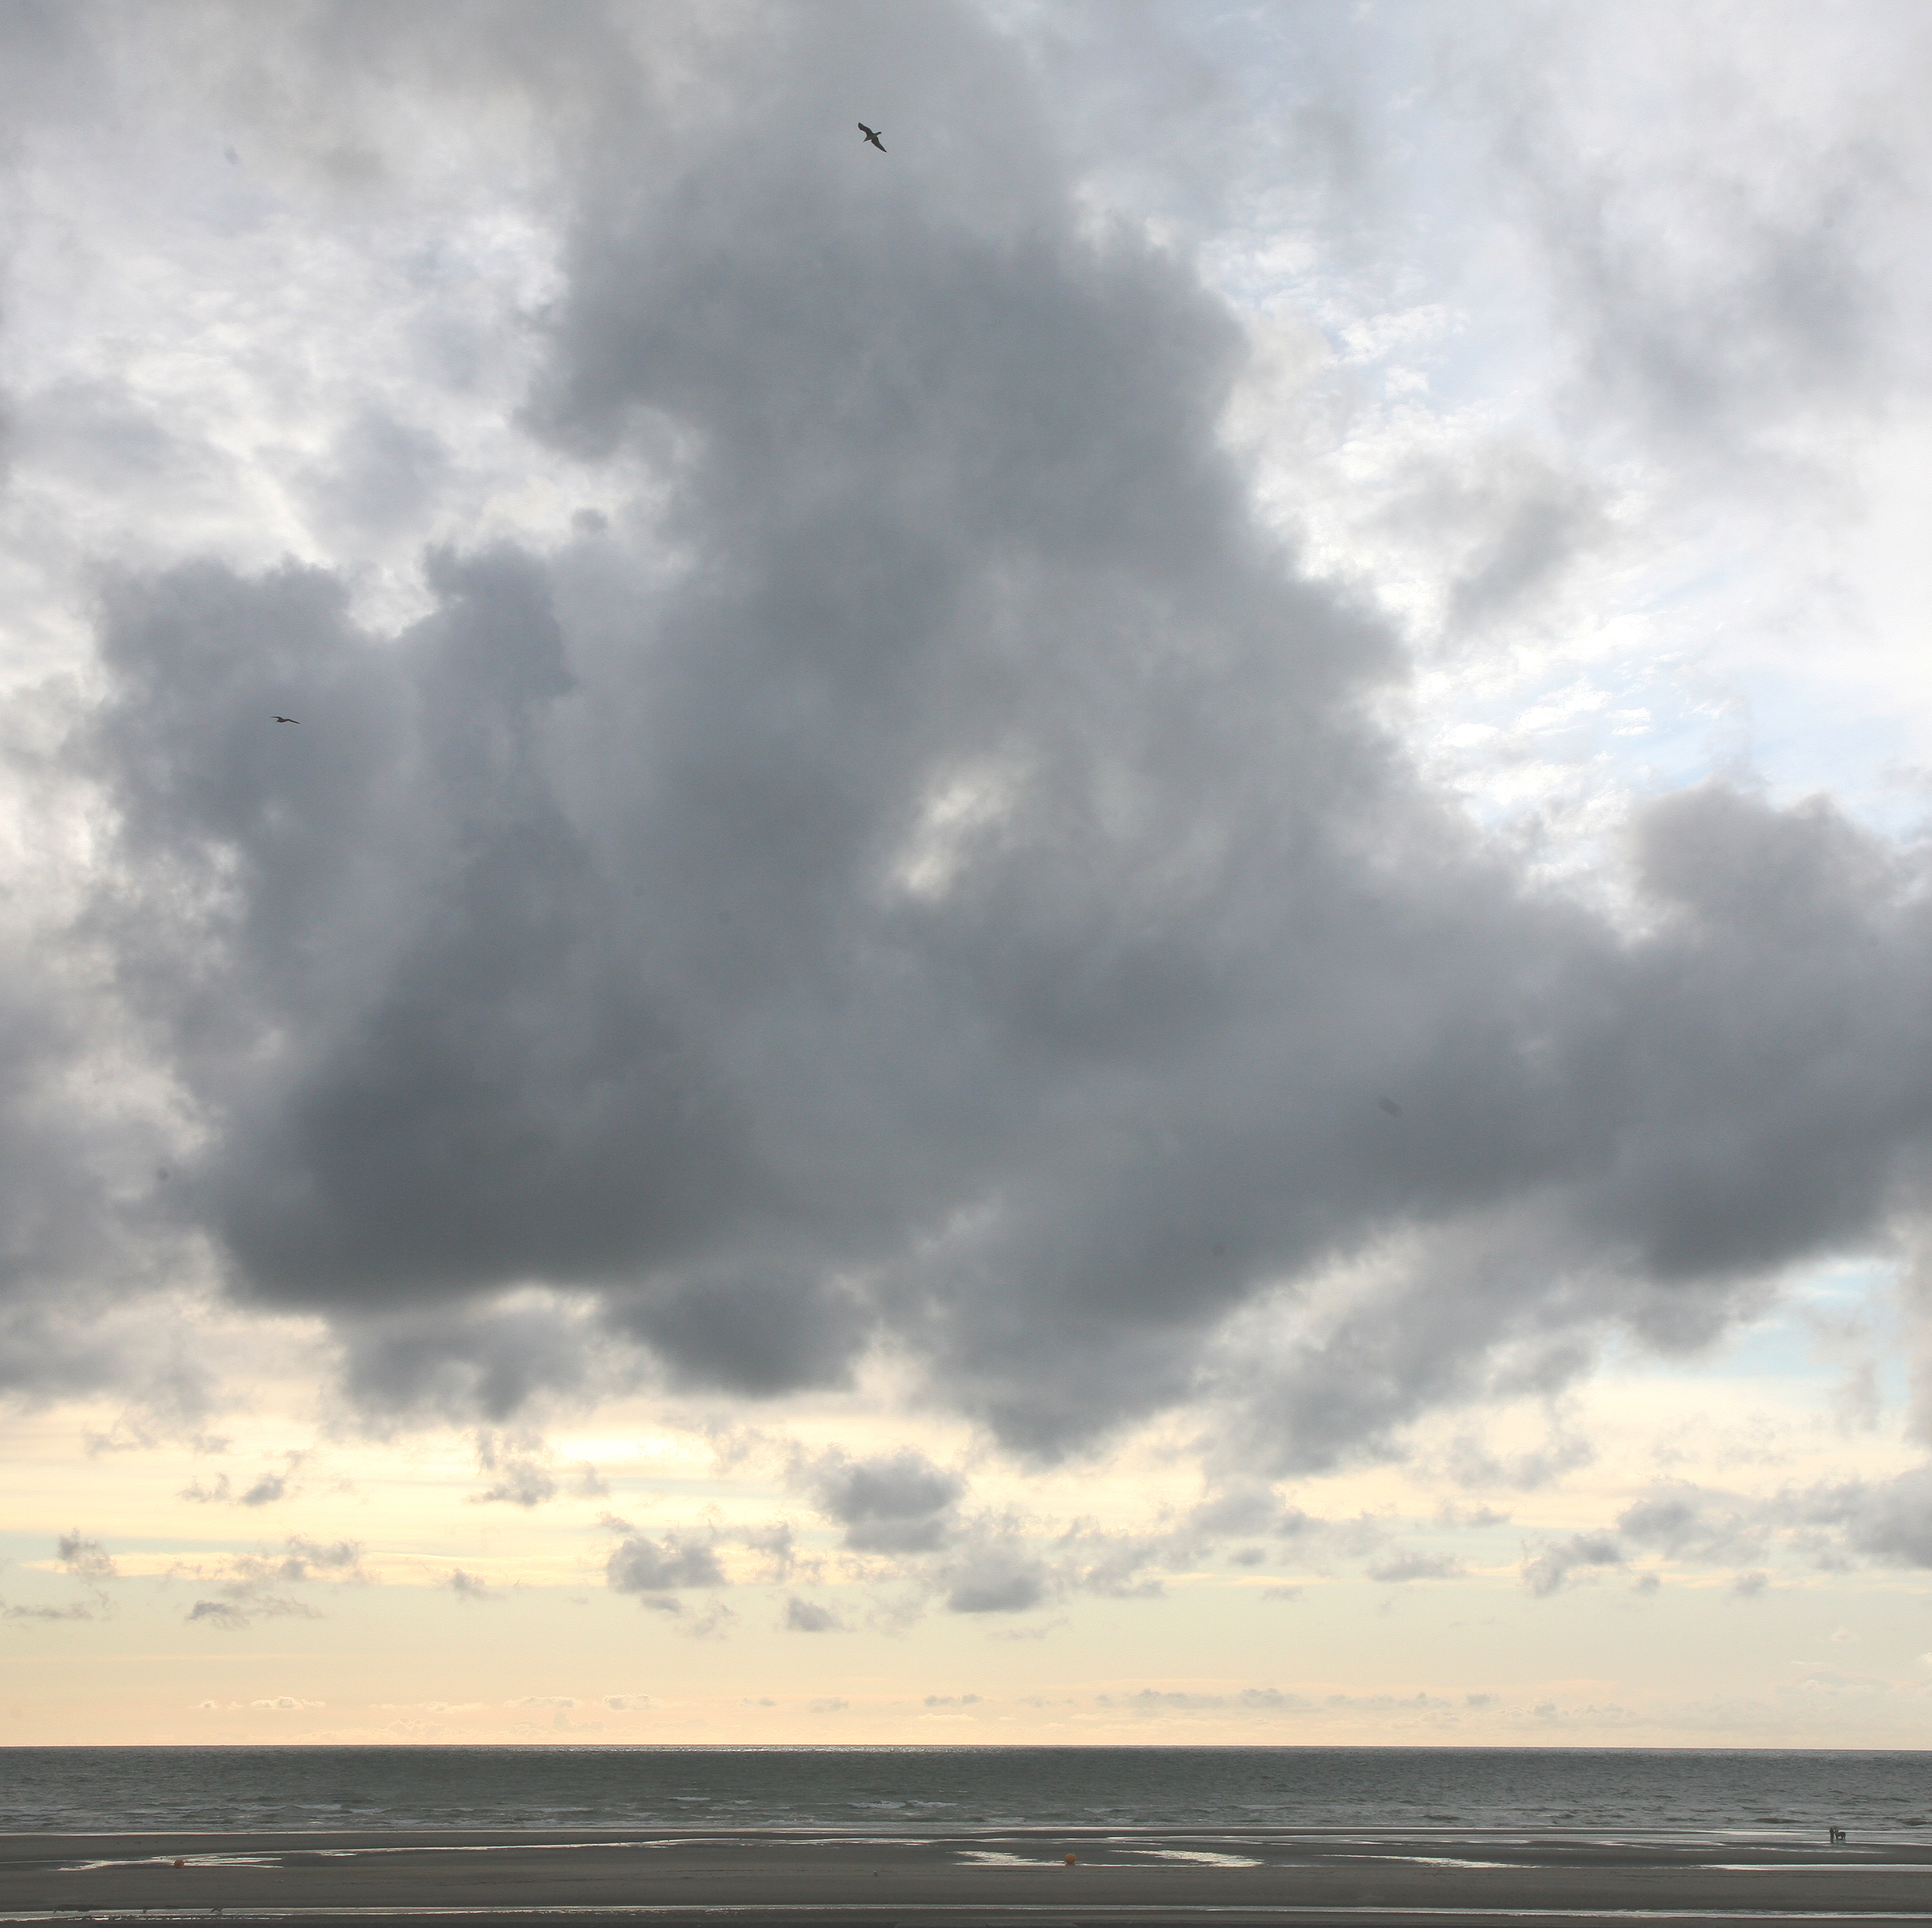
beach, sea, coast, ocean, horizon, cloud, sky, sunlight, wave, wind, dusk, france, weather, plage, nuage, mer, playa, stella, pasdecalais, cotedopale, englishchannel, stellaplage, meteorological phenomenon, atmosphere of earth